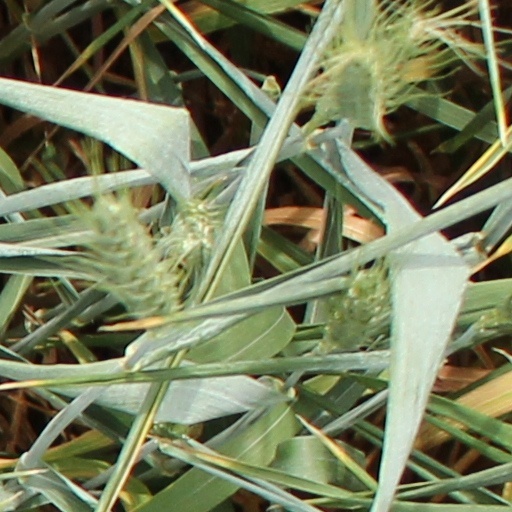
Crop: wheat